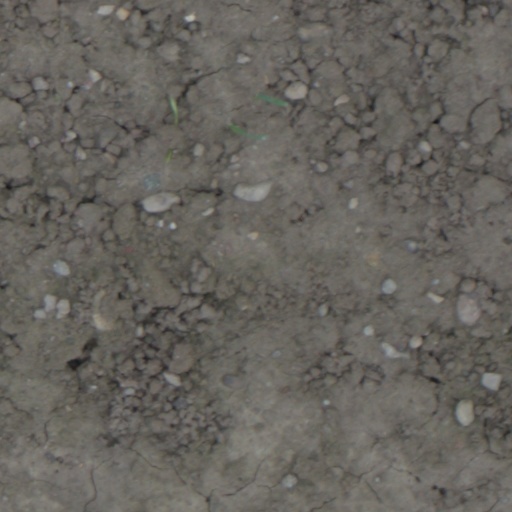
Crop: wheat